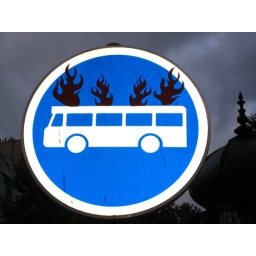
A bus stop sign in Montmartre